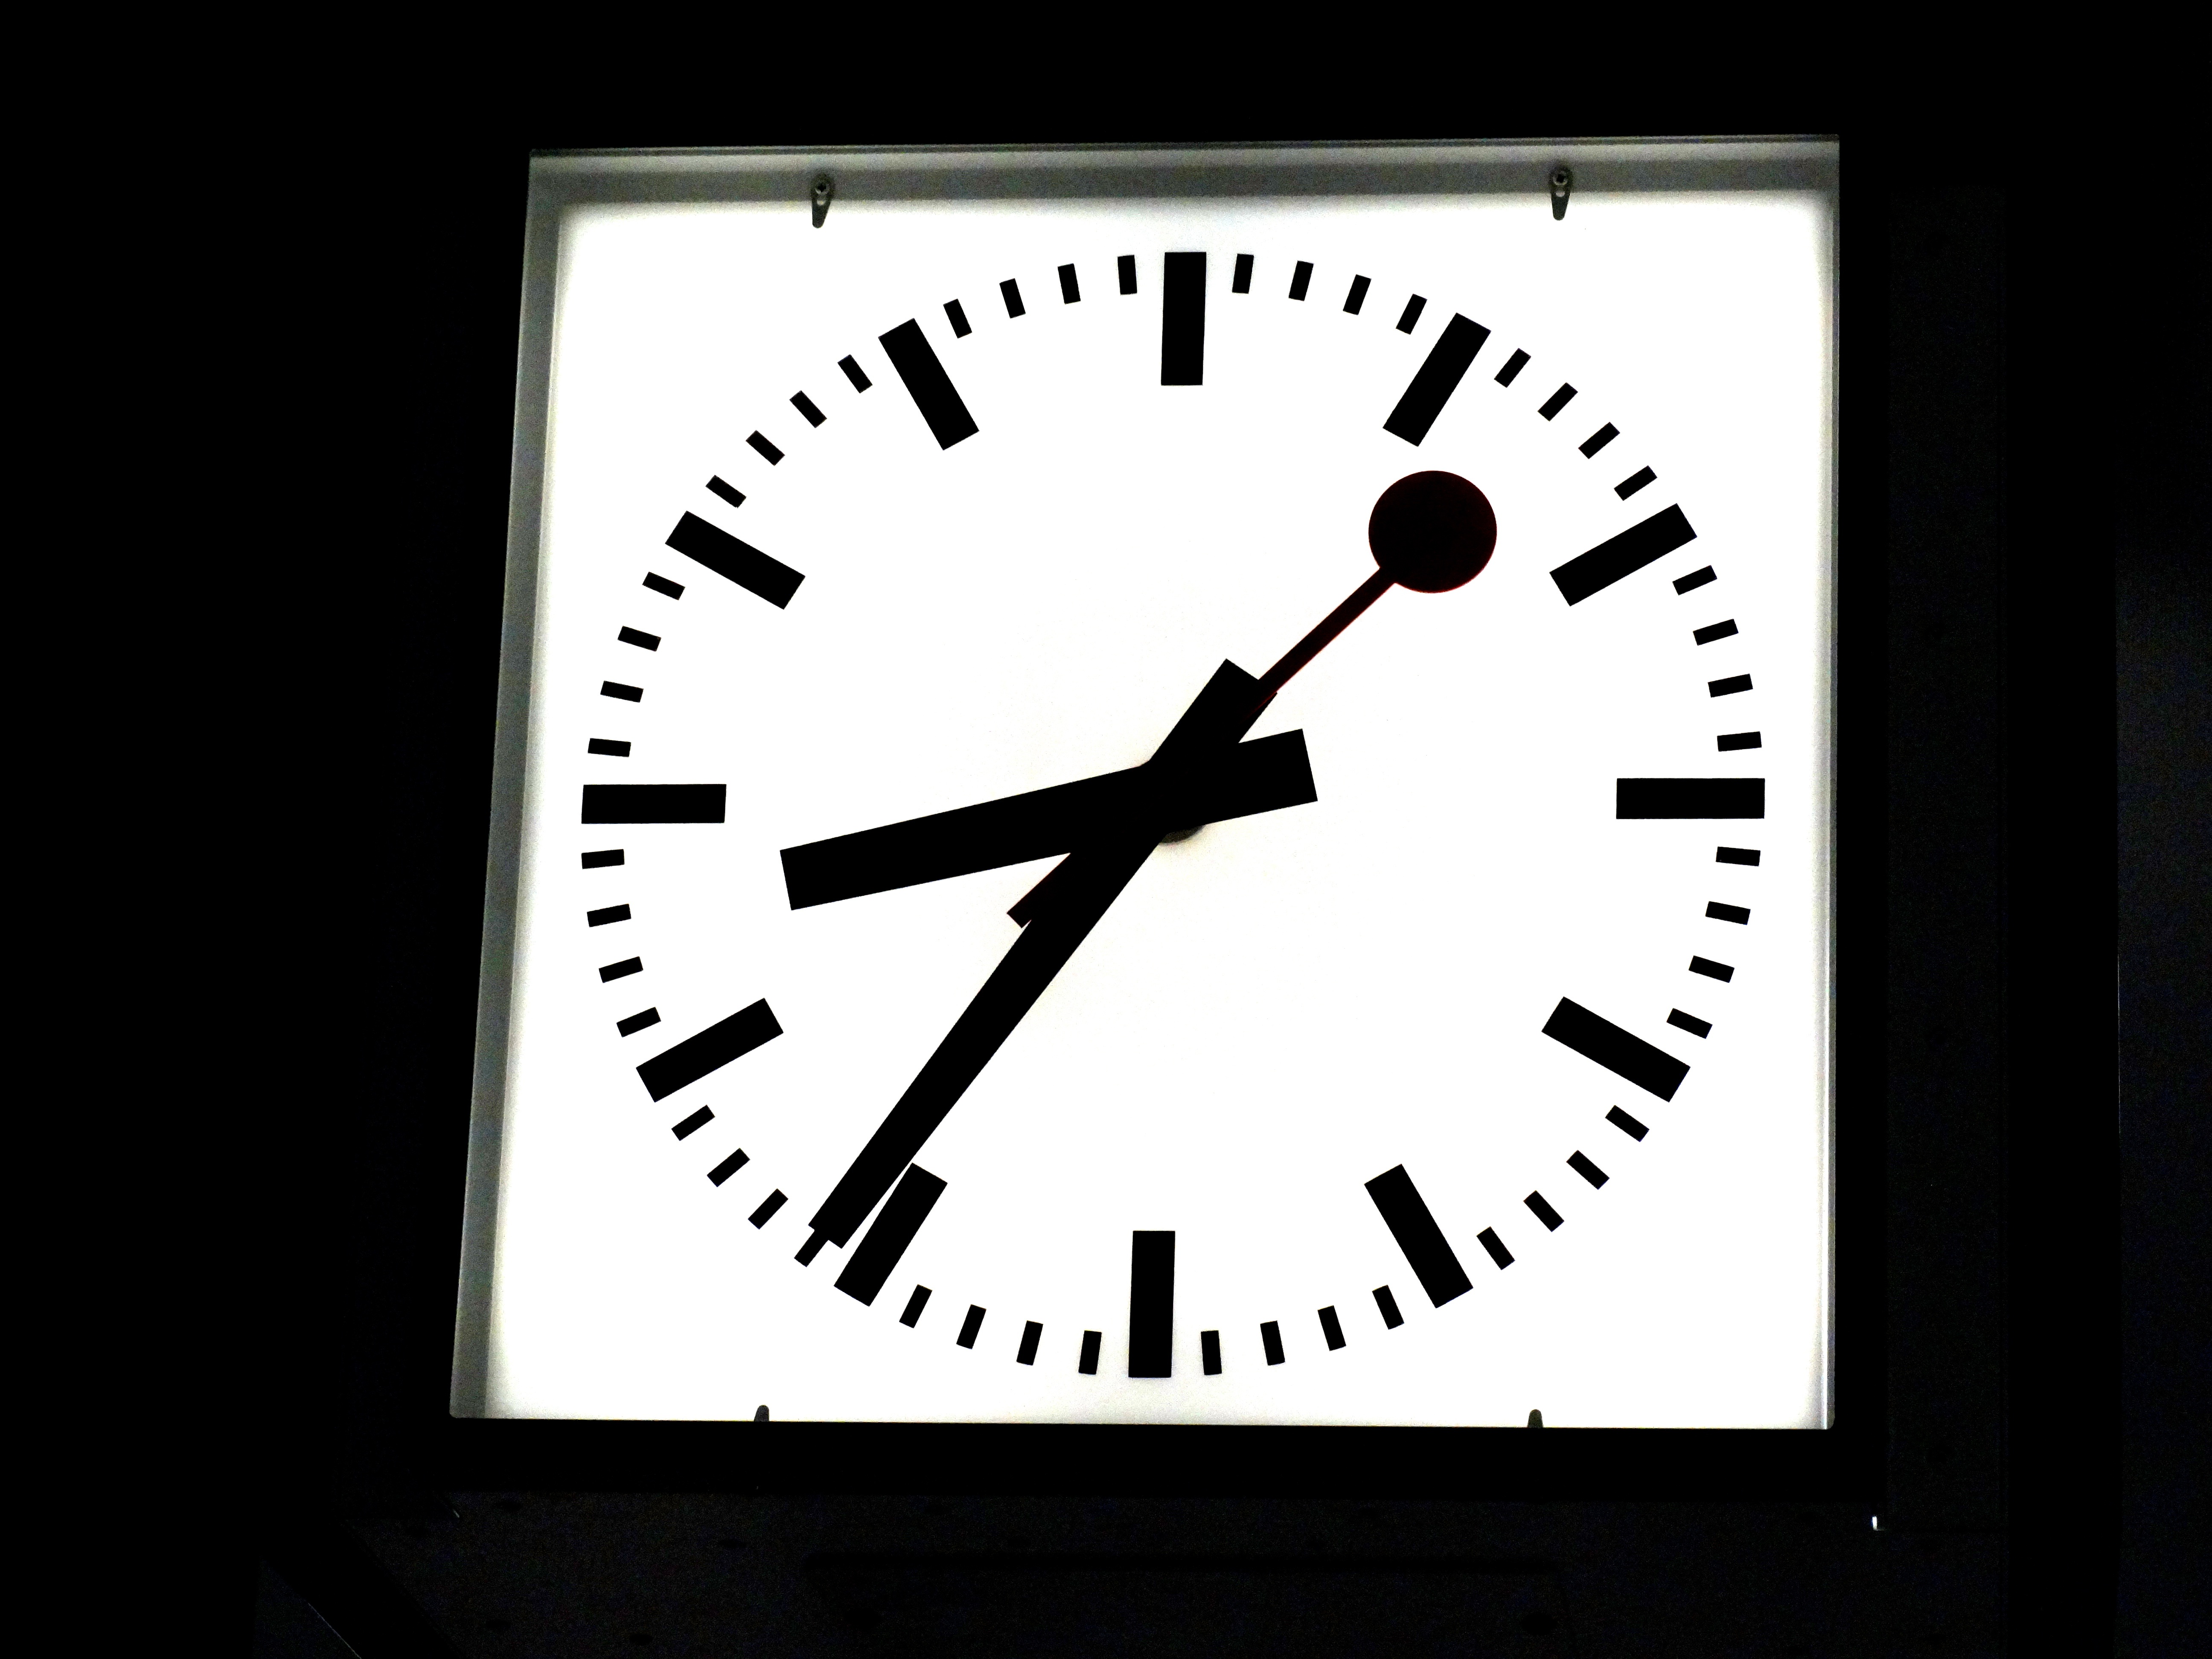
watch, hand, black and white, clock, time, decor, brand, font, hours, pointer, time indicating, station clock, dates, minutes, seconds, monochrome photography, home accessories